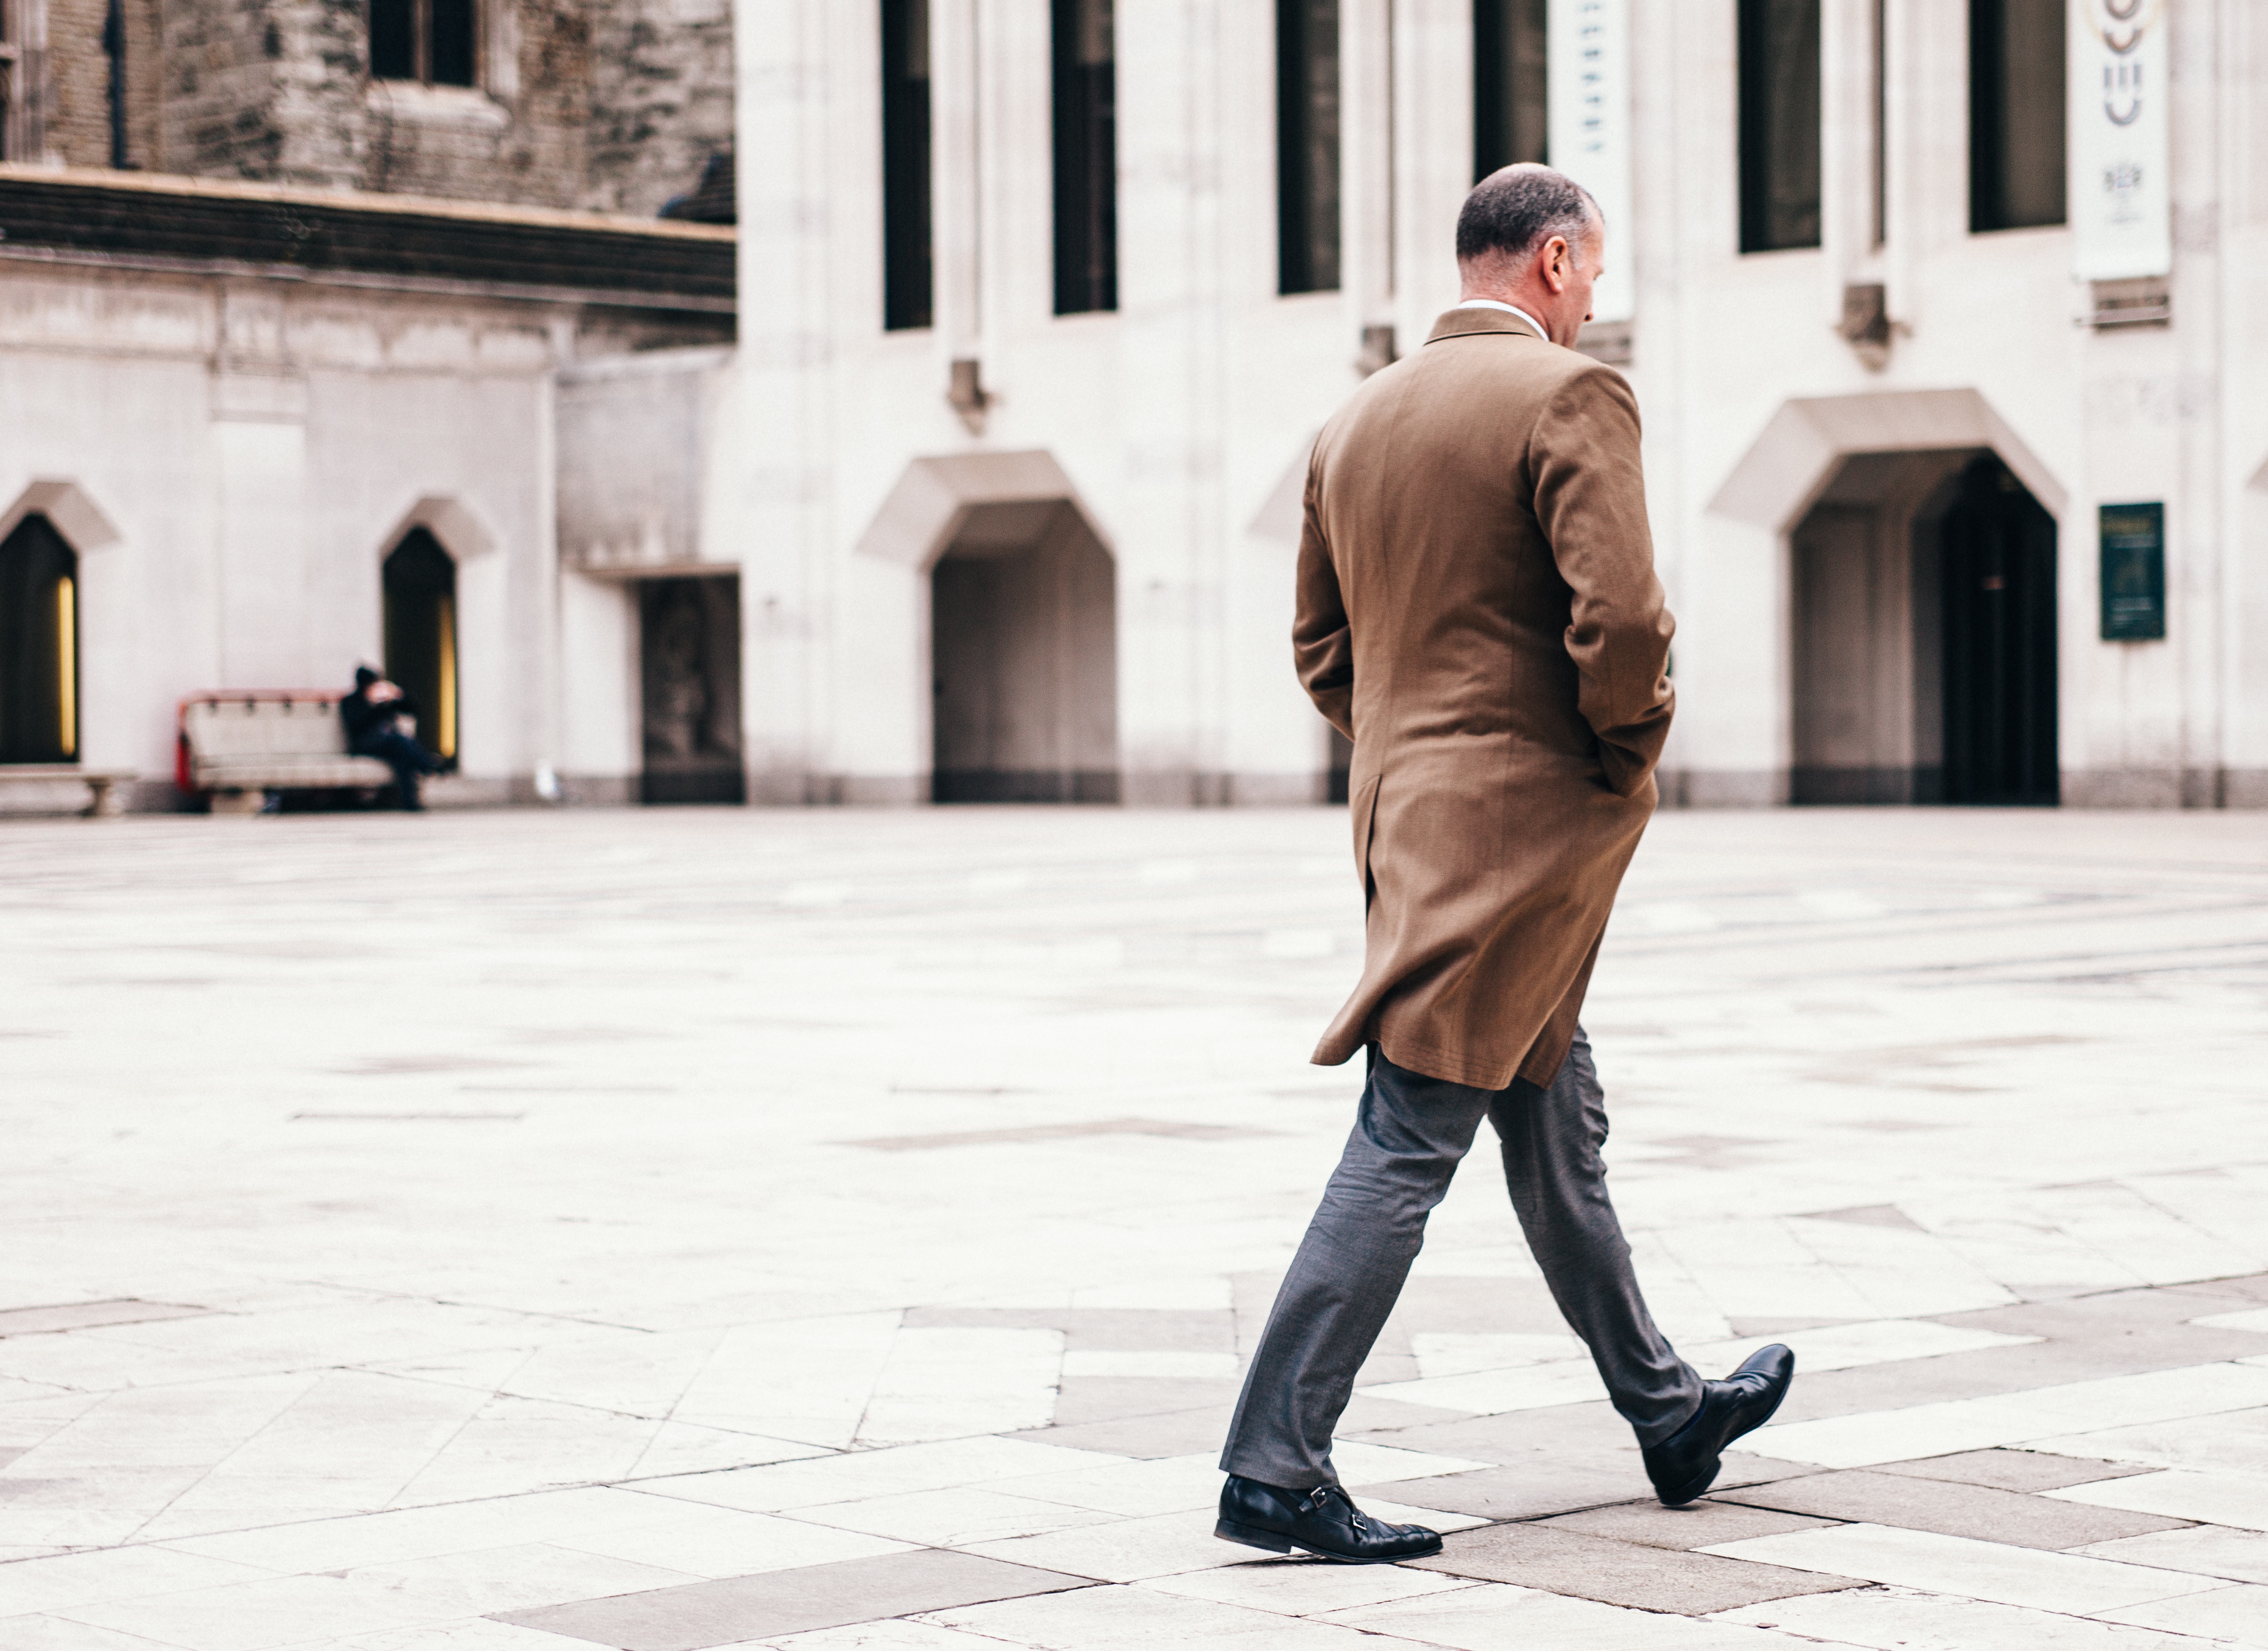
man, pedestrian, road, street, spring, fashion, clothing, infrastructure, footwear, photograph, human positions